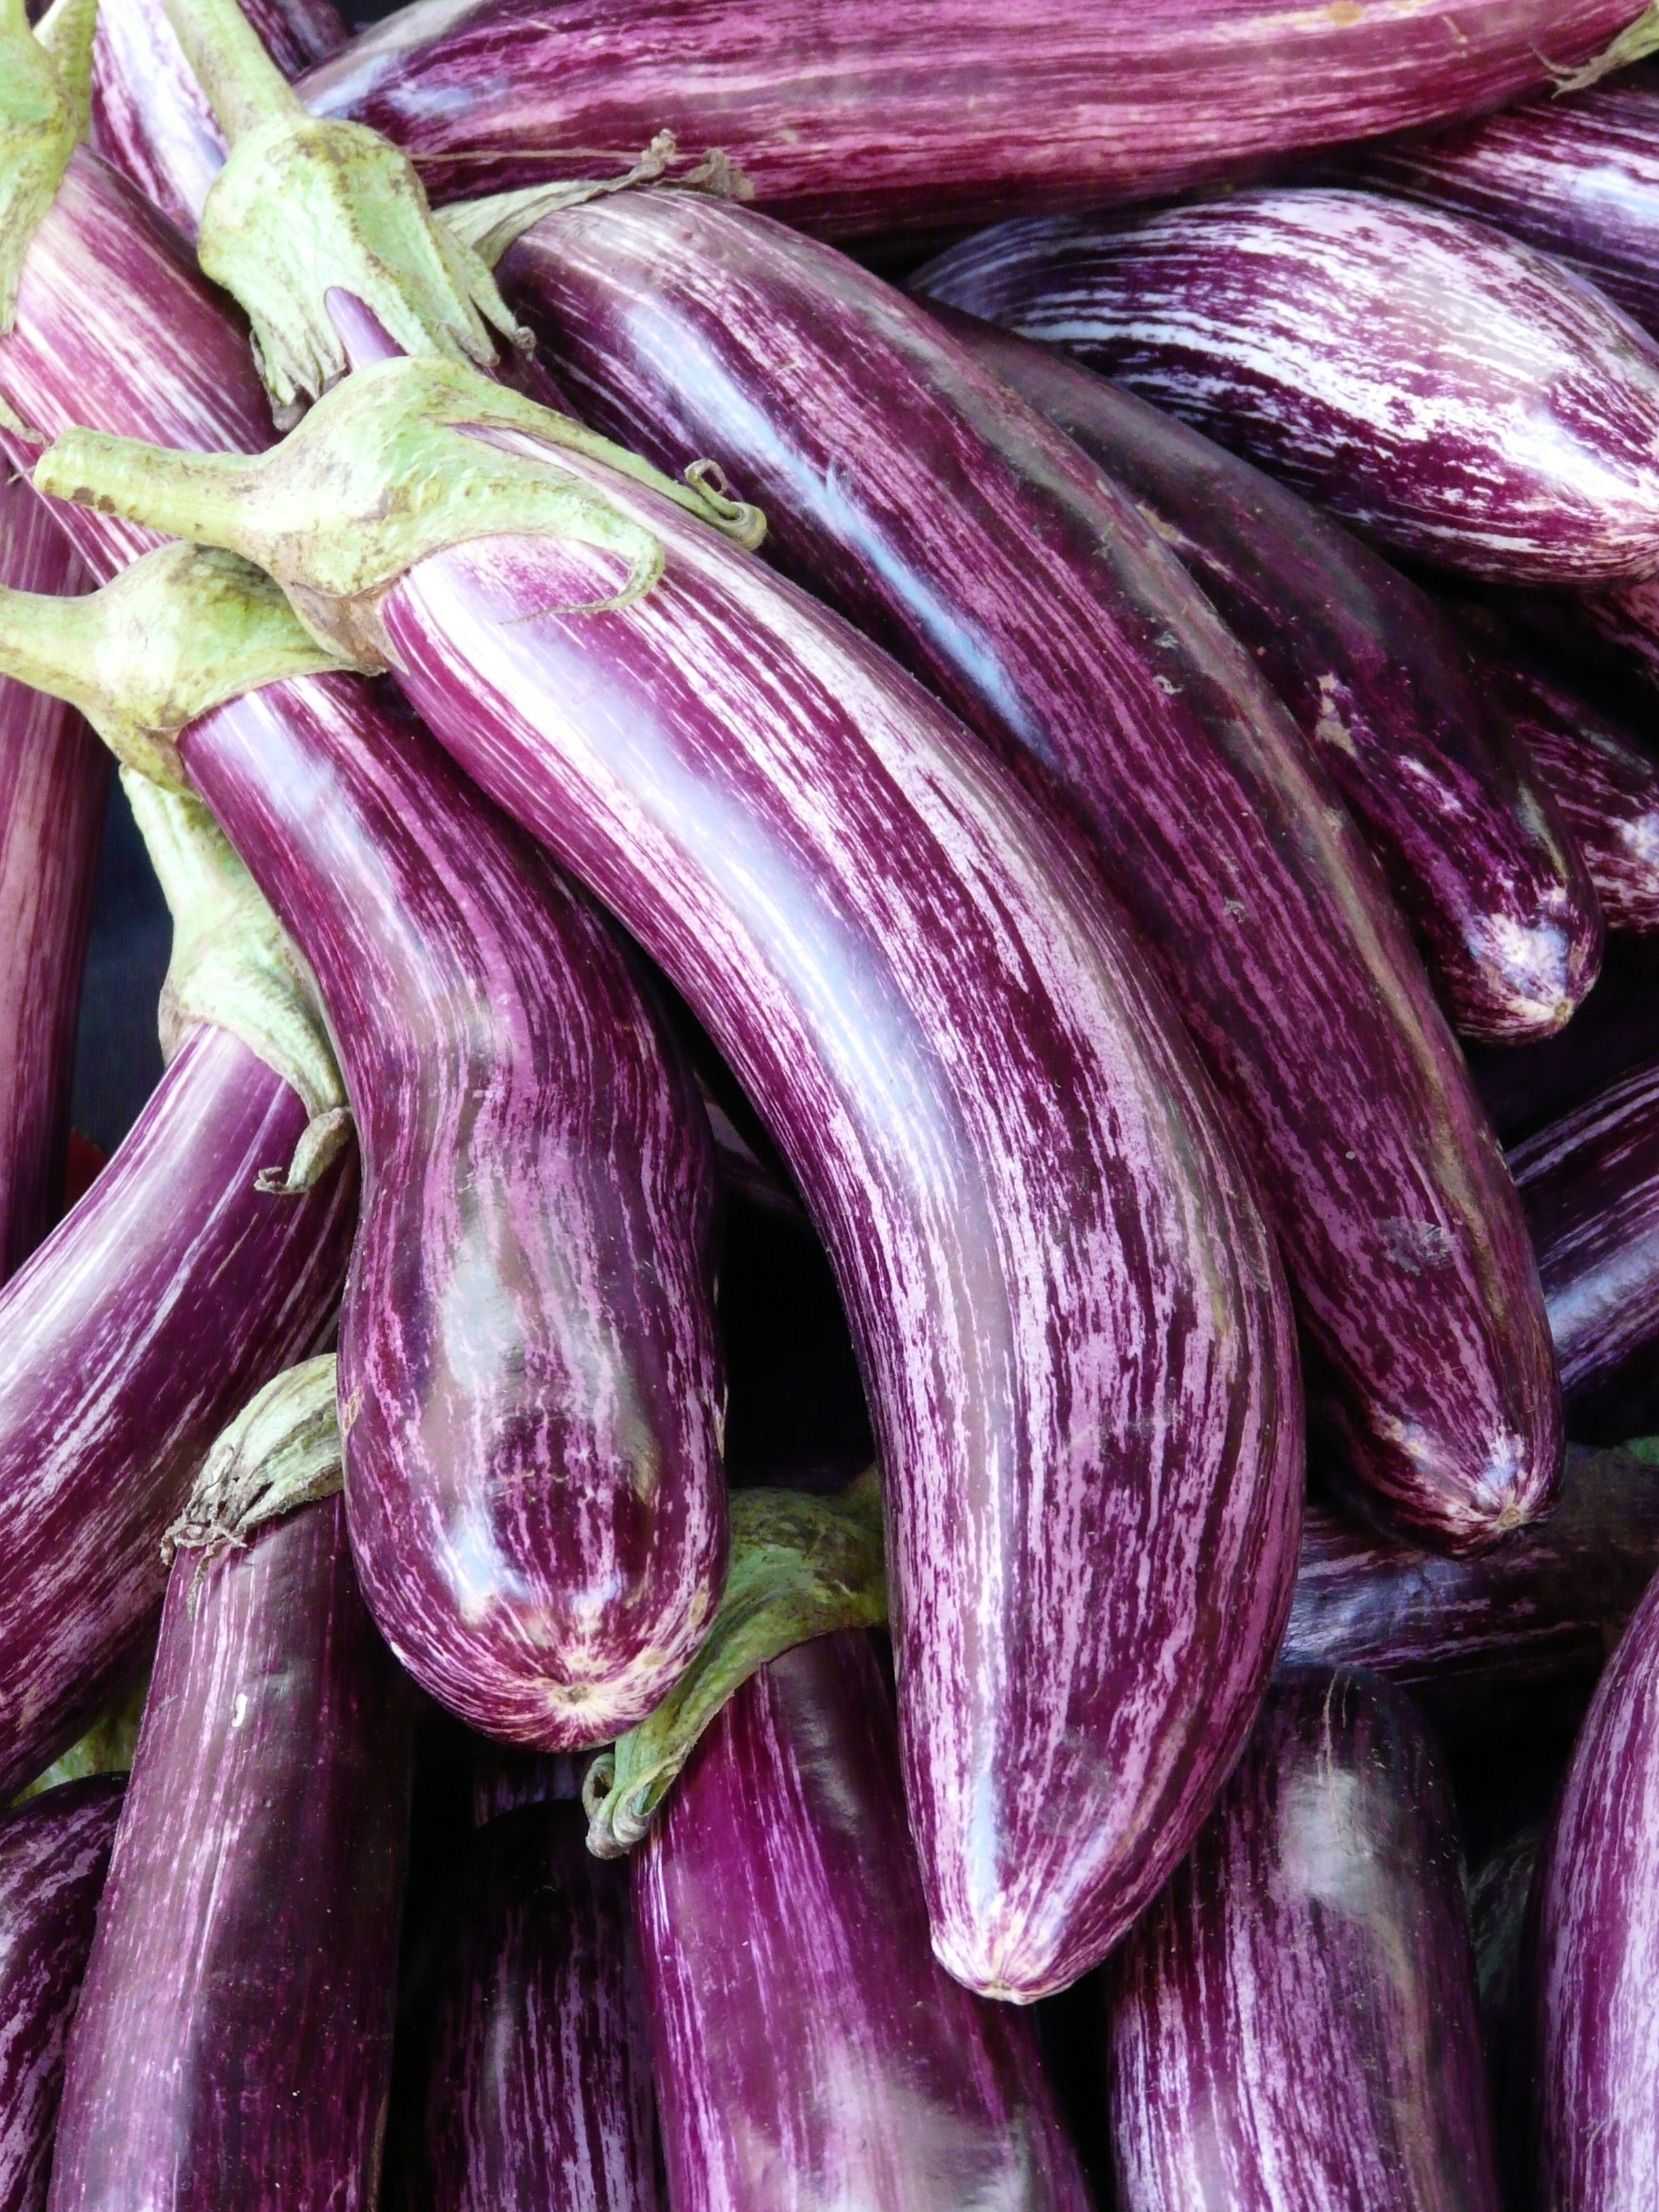
fruit, purple, petal, food, produce, vegetable, market, striped, violet, mark, sale, solanum, eggplant, melanzana, red cabbage, flowering plant, nightshade, solanum melongena, land plant, subtropical plant